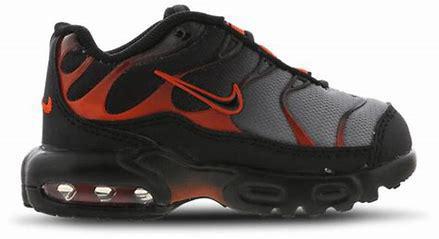
Brand: Nike
Model: Tuned 1 Essential